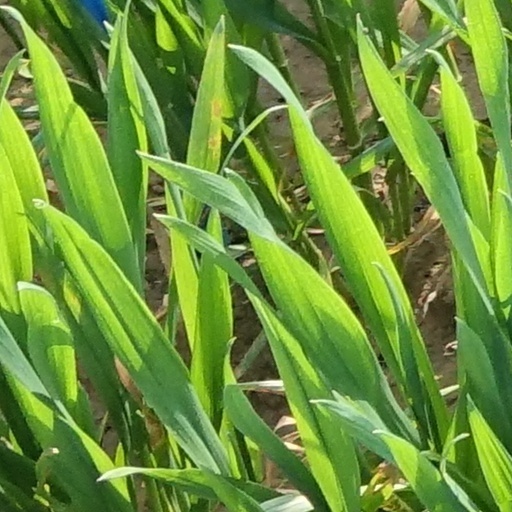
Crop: wheat